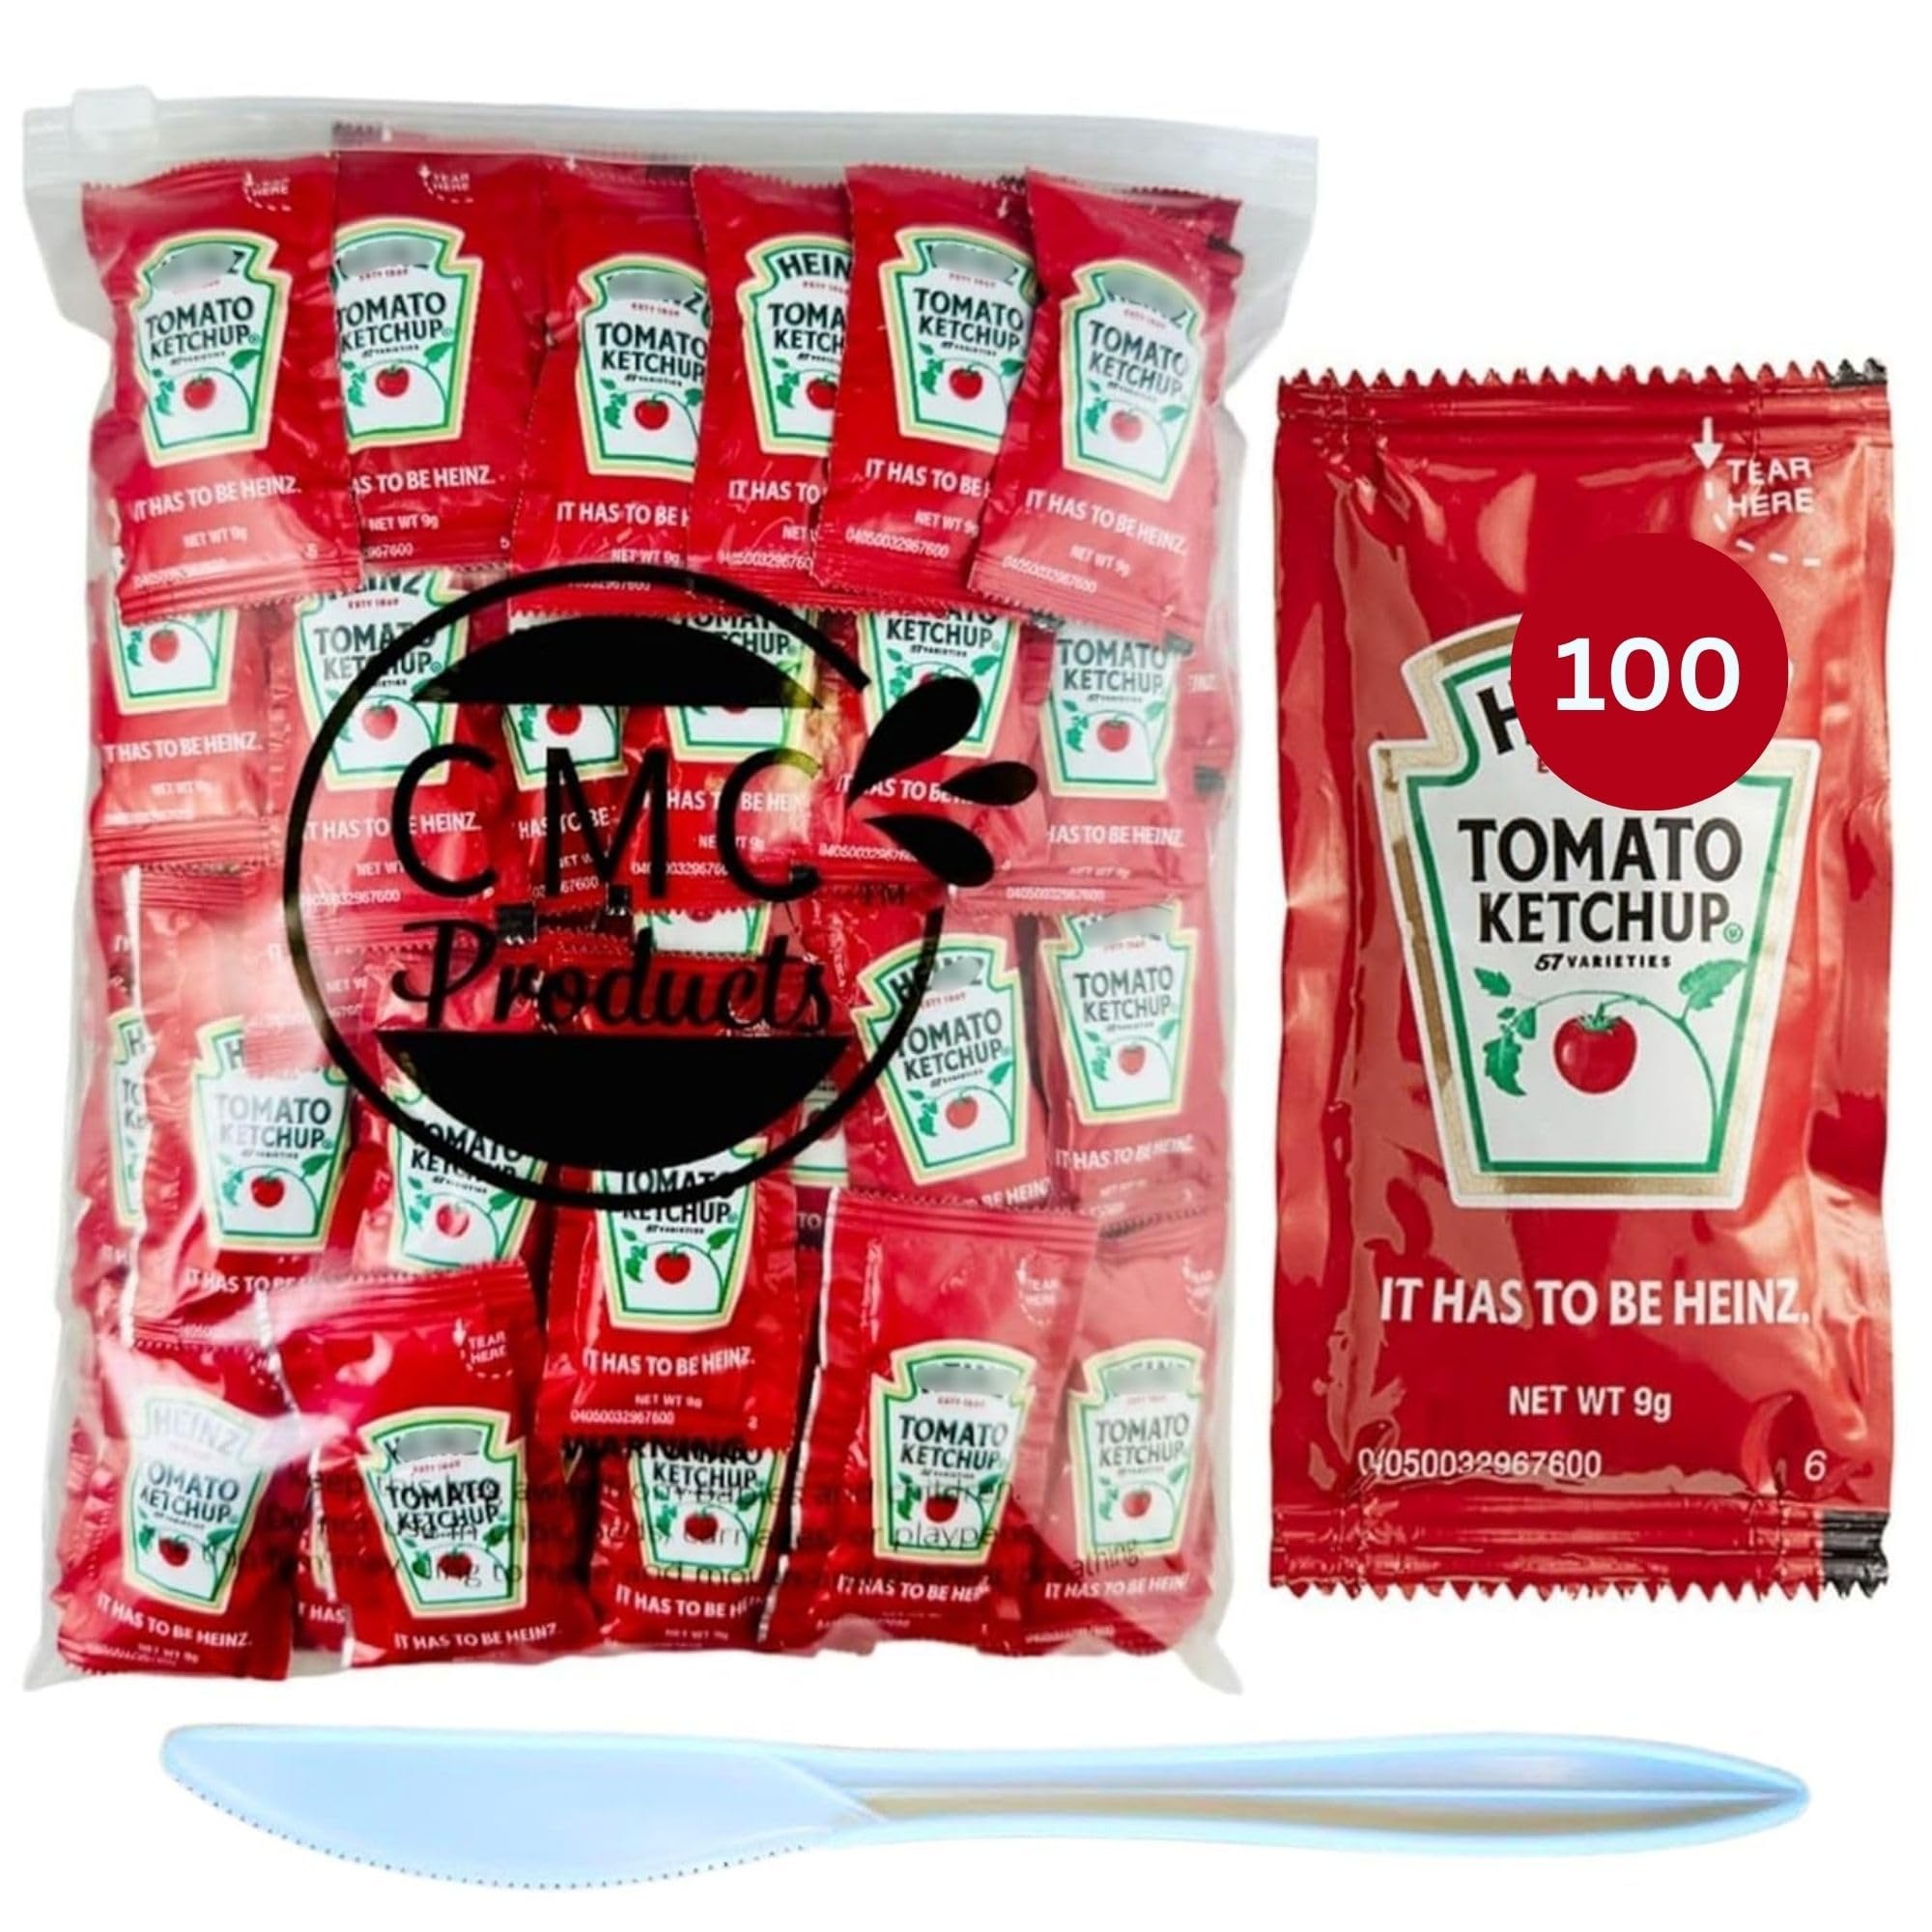
Item Name: Gift Set: Ketchup Packets (9g) – 100 Count with Spreader in Food-Safe Resealable Bag by CMC Products
Bullet Point 1: 🍅 Perfect Portioning: Includes 100 individually packaged ketchup packets (9g each) for mess-free convenience.
Bullet Point 2: 🛡️ Freshness Secured: Packaged in a custom food-safe resealable slide-seal bag for maximum freshness and portability.
Bullet Point 3: 🍔 Handy Spreader Included: Features a practical spreader to easily apply ketchup to your favorite foods.
Bullet Point 4: 🎁 Great for Gifting: A thoughtful and versatile gift for food lovers, busy families, or travelers.
Bullet Point 5: 🏕️ Travel-Friendly: Compact and lightweight, ideal for picnics, camping, road trips, or lunchboxes.
Bullet Point 6: 🌟 Versatile Use: Perfect for burgers, fries, sandwiches, and any meal that calls for a flavorful touch of ketchup.
Product Description: Enjoy ultimate convenience with this gift set featuring 100 premium ketchup packets (9g each), carefully packaged in a food-safe resealable slide-seal bag by CMC Products. Designed for easy use and portability, this set is perfect for picnics, road trips, office lunches, or family gatherings. To enhance your experience, a handy spreader is included, making it simple to apply ketchup to burgers, sandwiches, fries, and more. The resealable bag ensures freshness and organization, making it a practical addition to any meal prep. Whether you’re gifting it to a foodie or keeping it for your own convenience, this set offers quality and versatility for condiment lovers everywhere.
Value: 31.74
Unit: Ounce

Price: 14.99